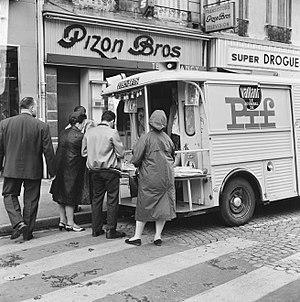
Vaillant est un journal français hebdomadaire de bandes dessinées créé en 1945, auquel collaborait José Cabrero Arnal. Il est devenu Pif Gadget en 1969. Il reprenait les planches de Pif publiées dans le journal L'Humanité.